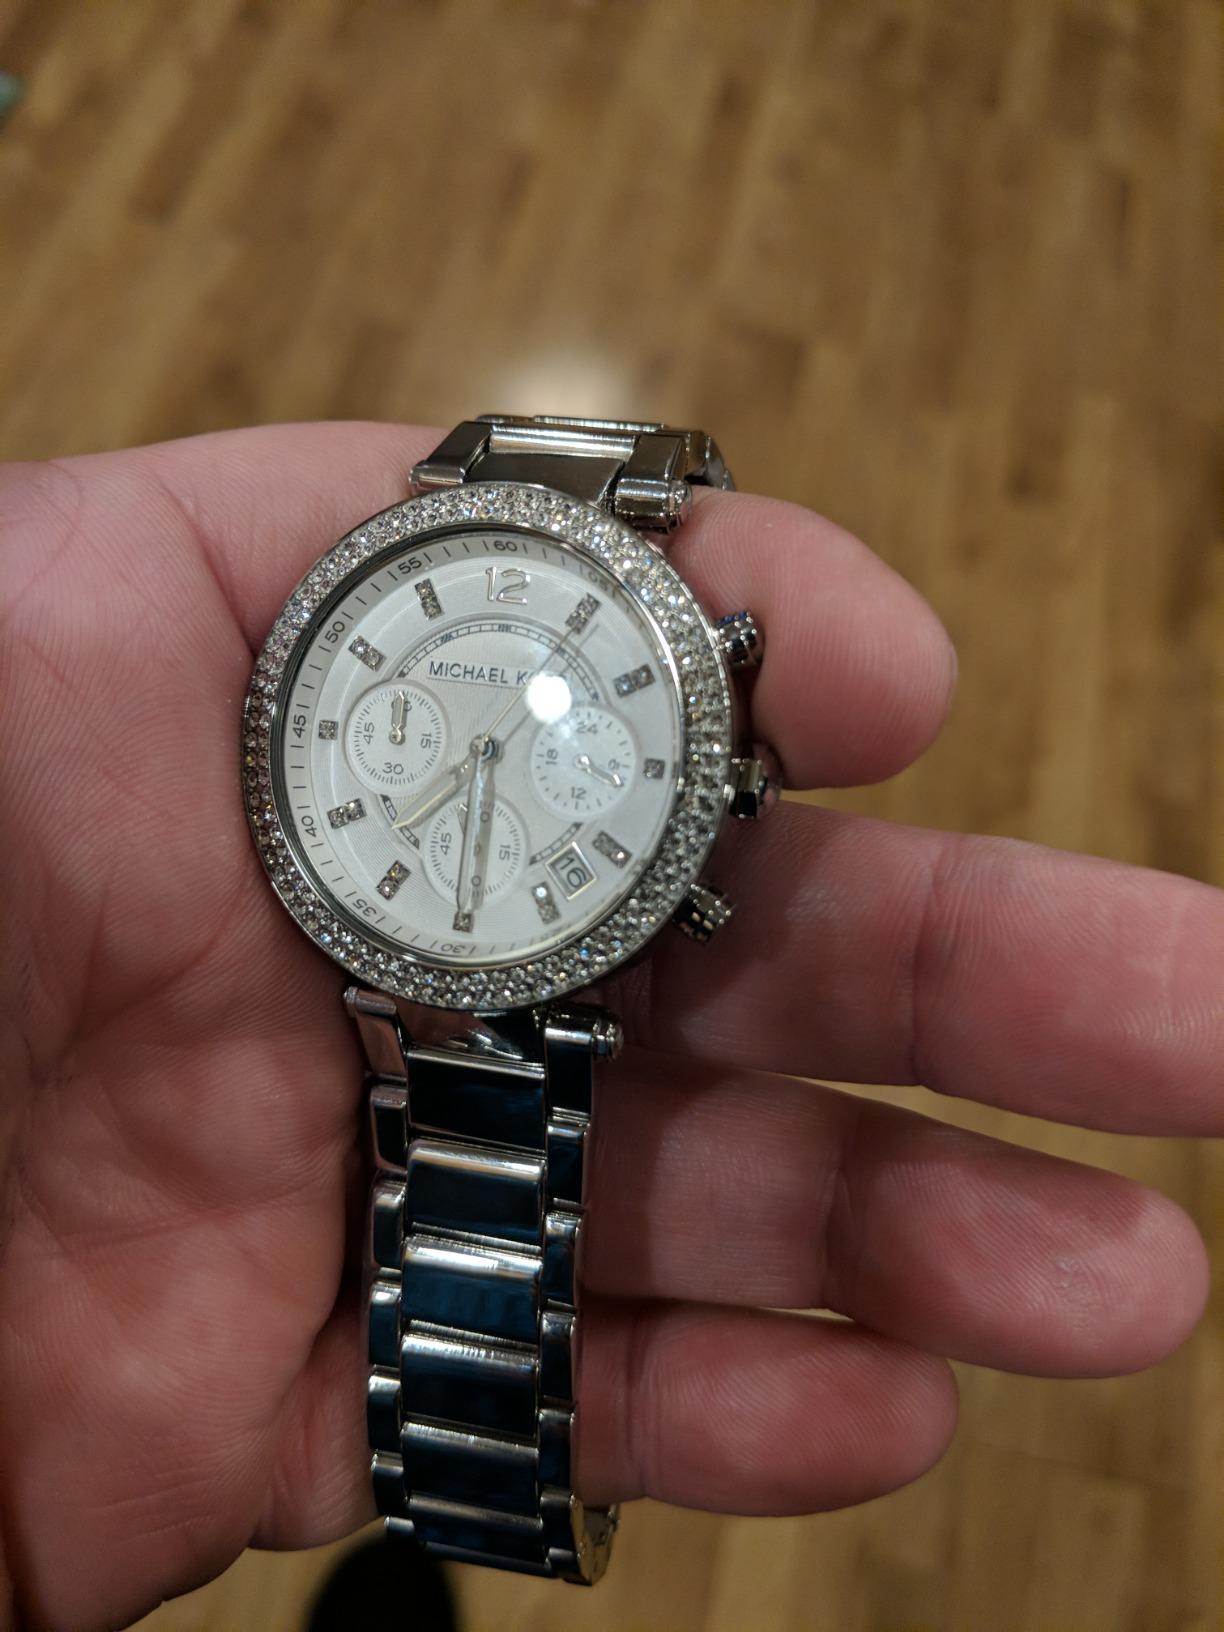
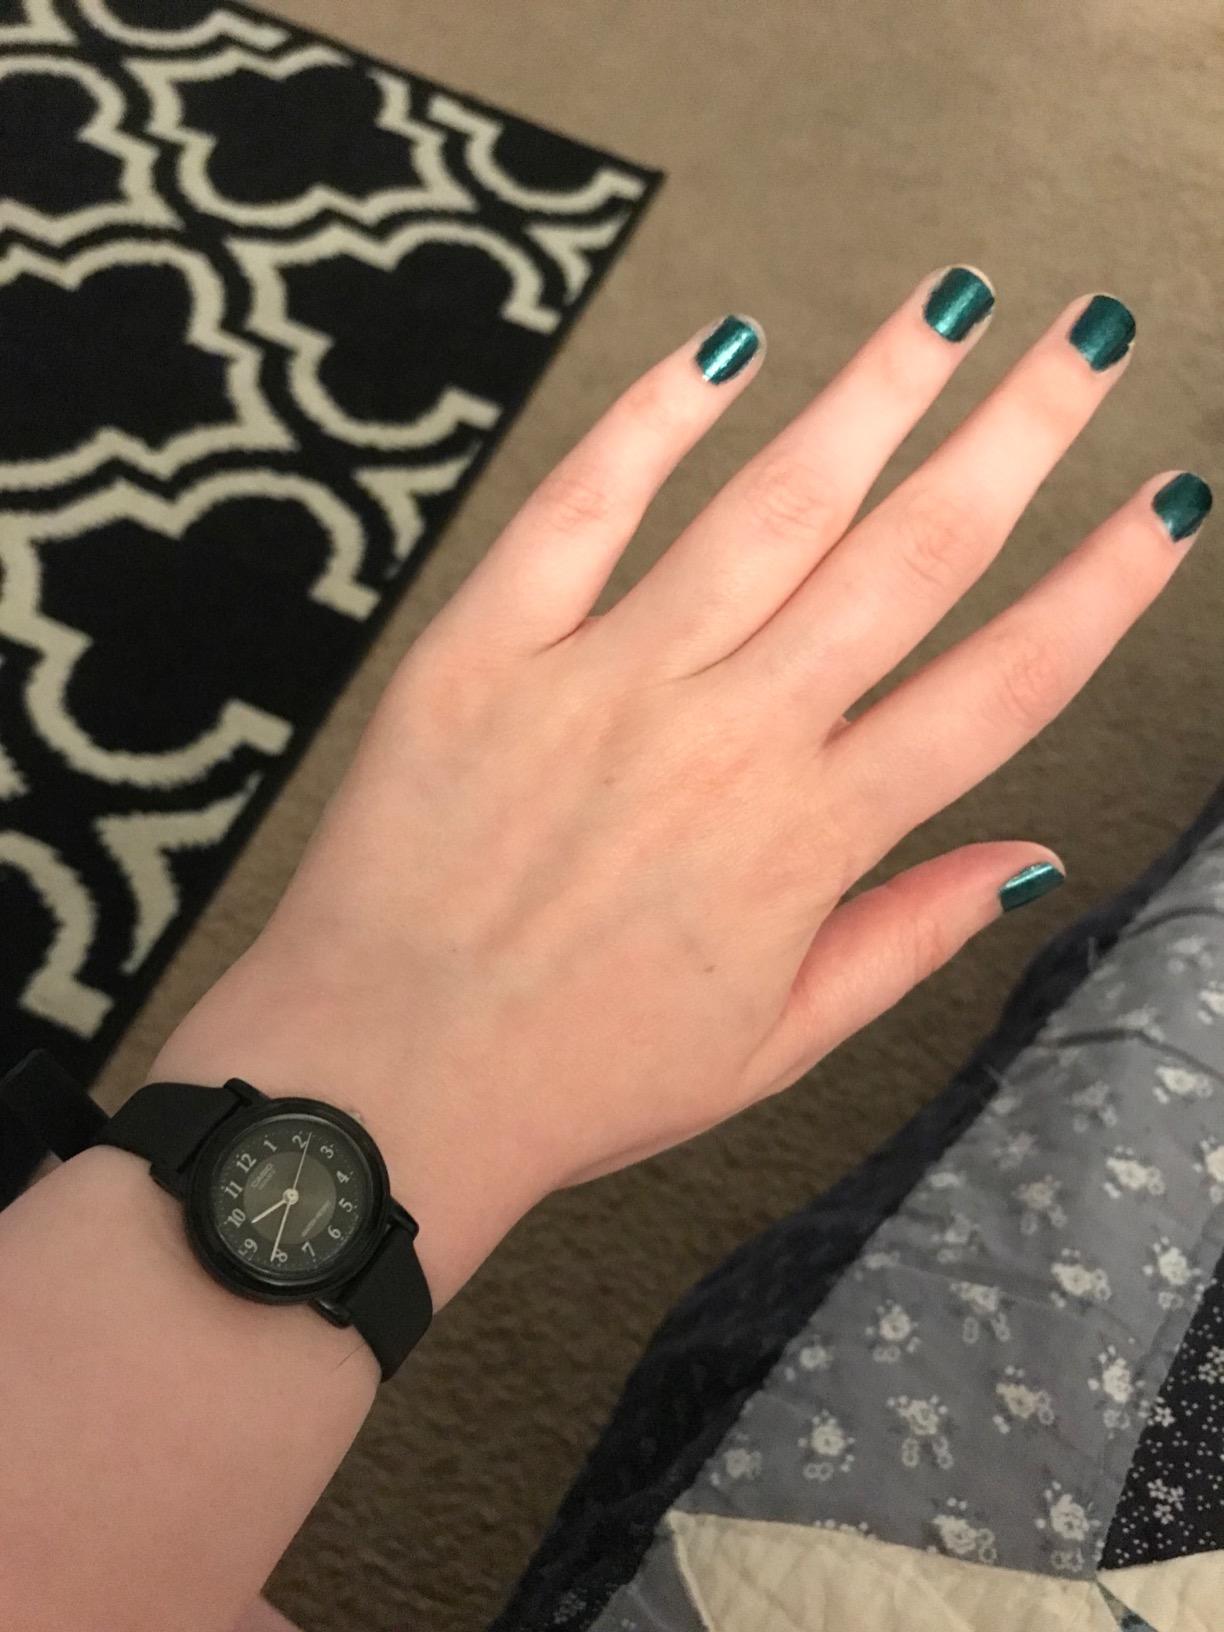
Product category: accessories_watch
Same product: no